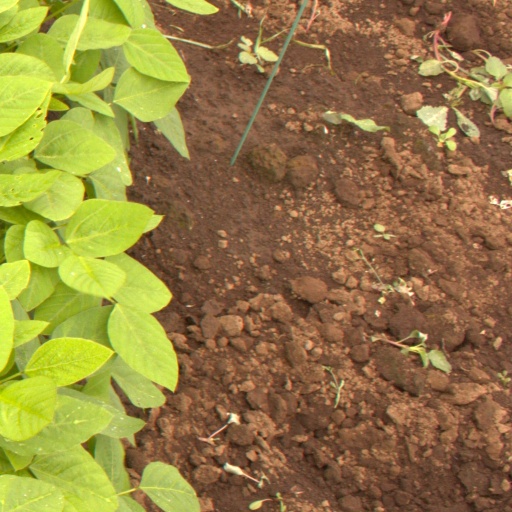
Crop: soybean